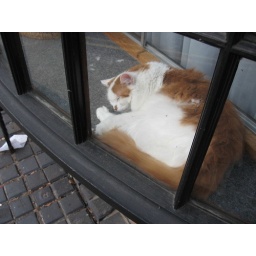
Cat sleeping in a shop window in Windsor.